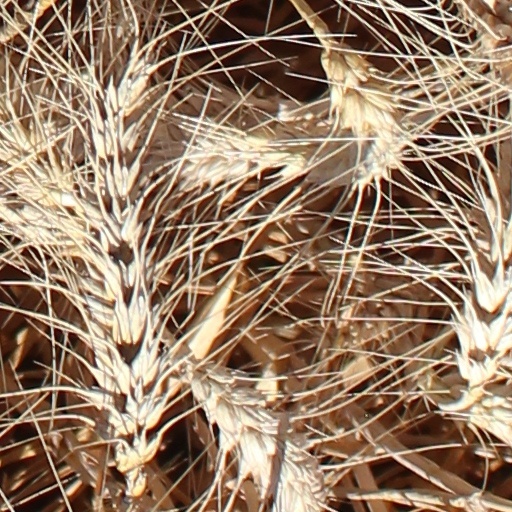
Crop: wheat